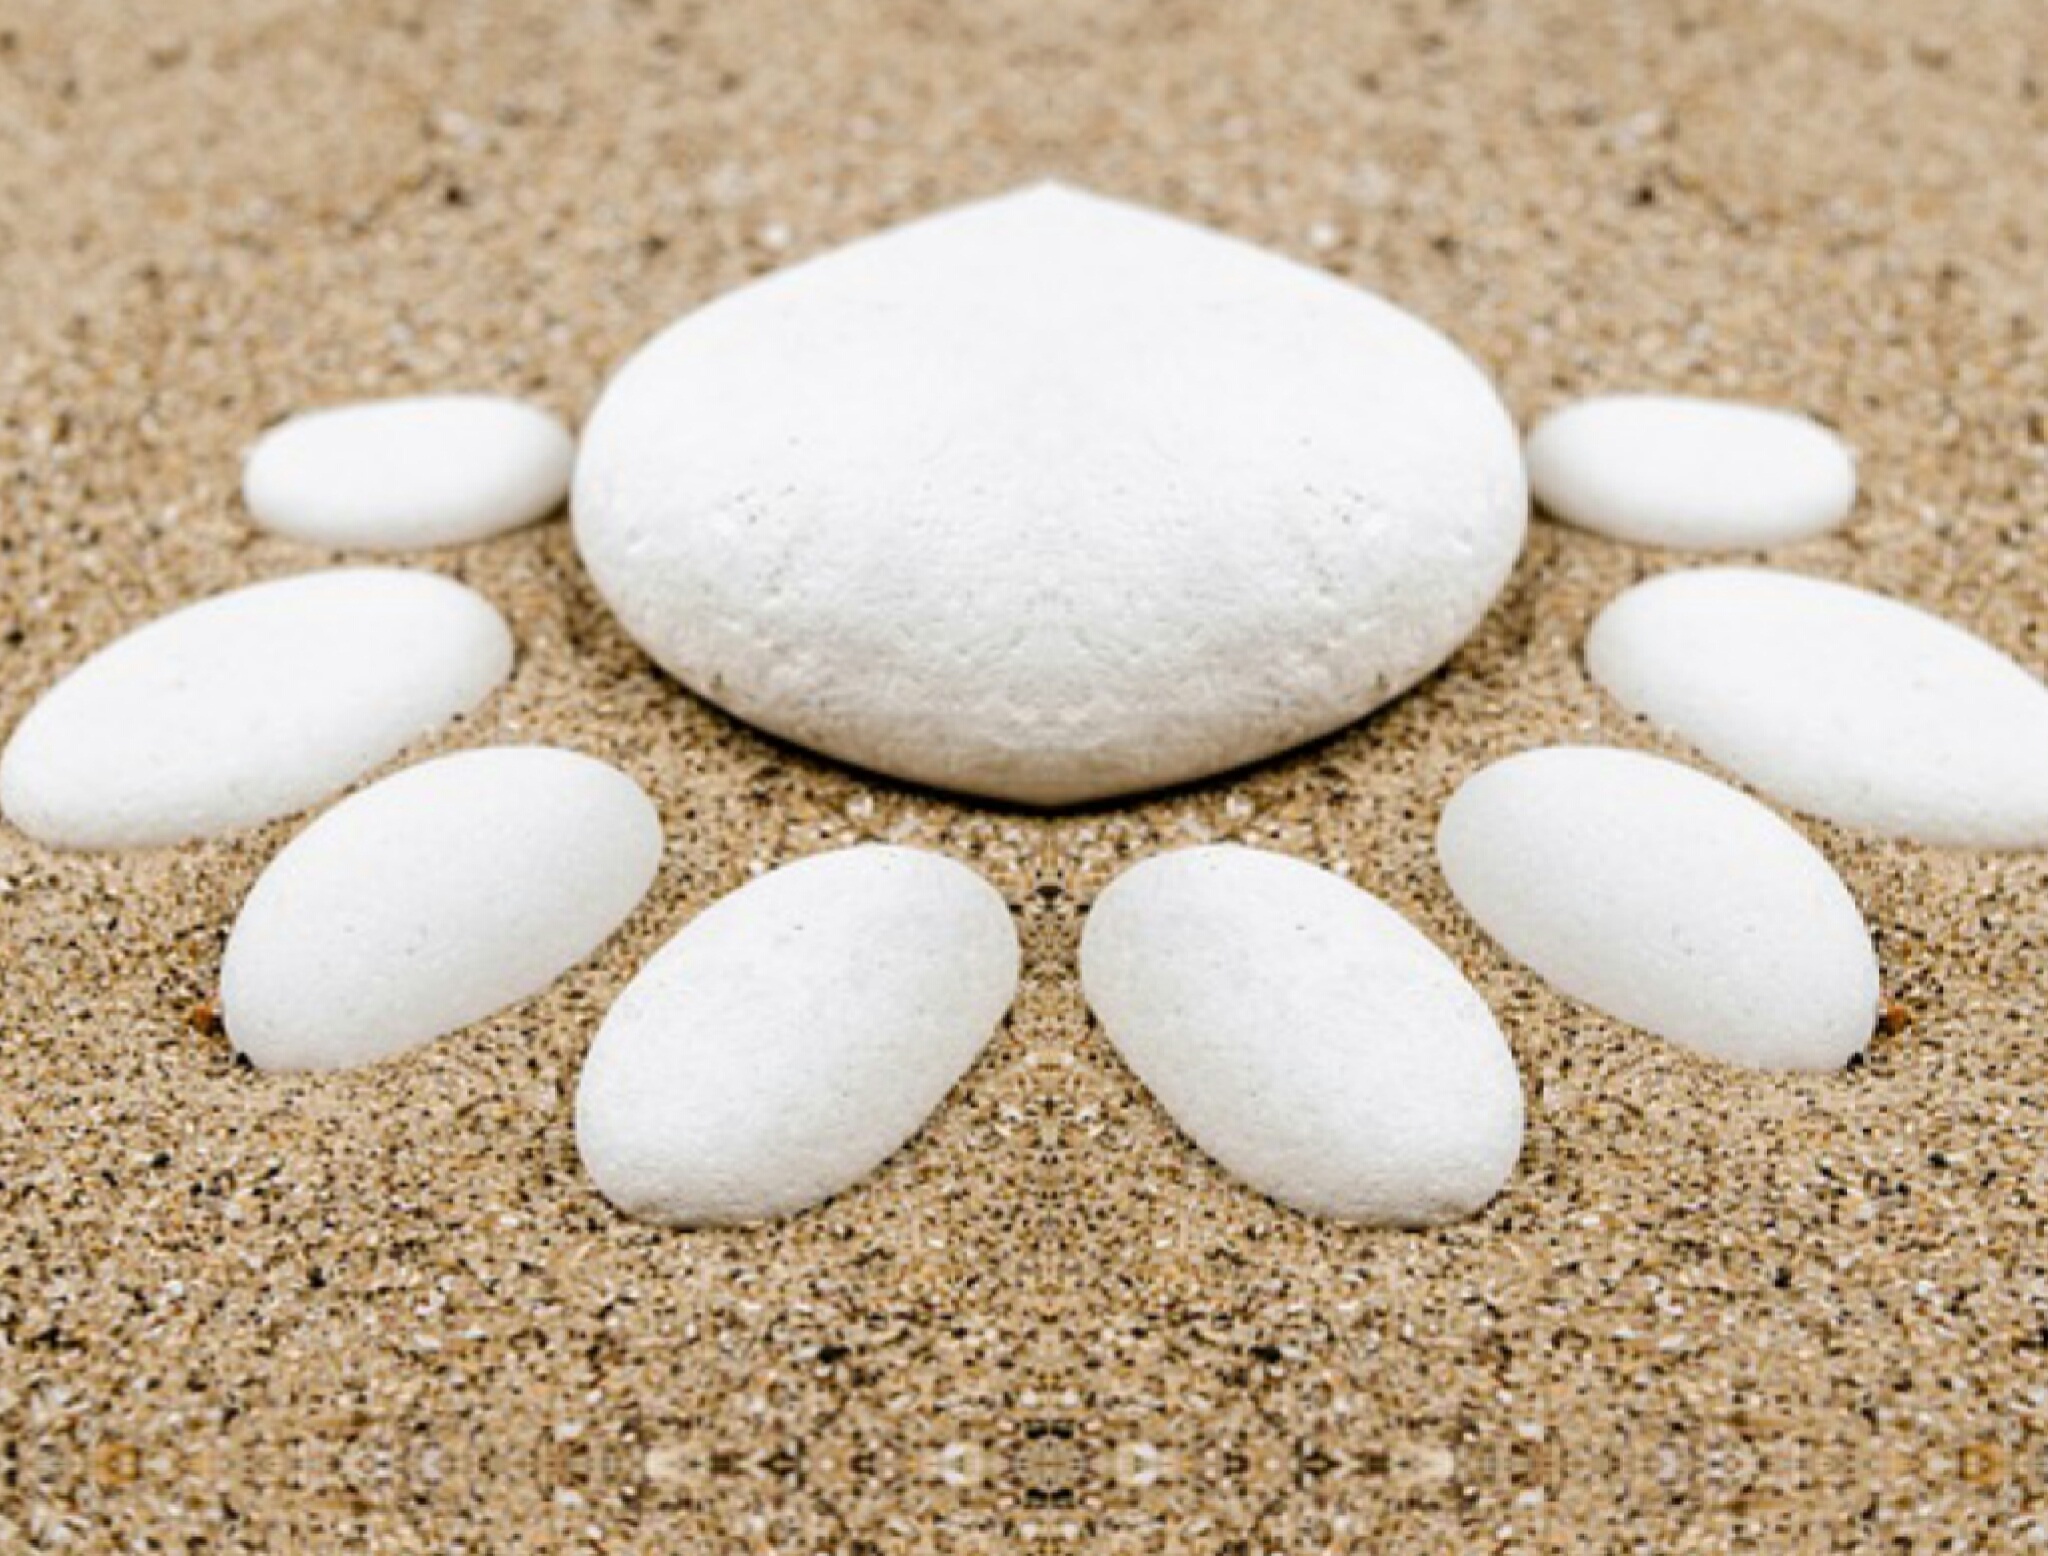
activity, adventure, background, beach, coast, concepts, explore, freedom, imprint, journey, mark, nature, new, ocean, outdoor, path, retreat, sand, sandy, sea, seaside, pebble, material